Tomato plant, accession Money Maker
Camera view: bottom (45 deg); turntable rotation: 180 degrees
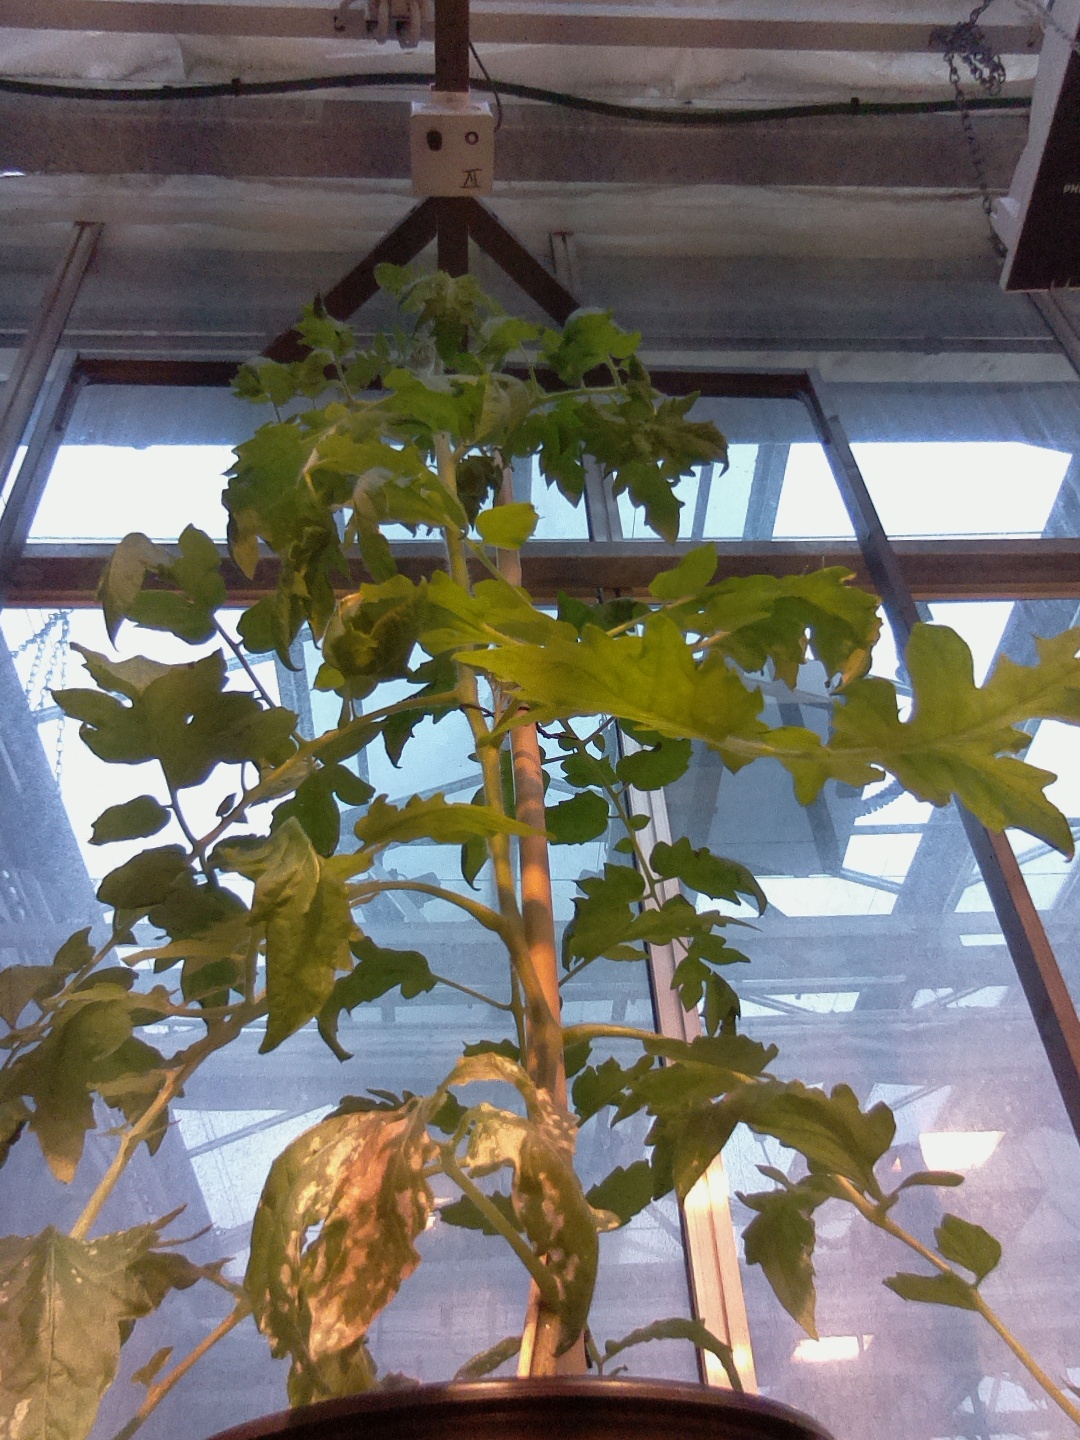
BBCH growth stage 63: 30%-40% of flowers open